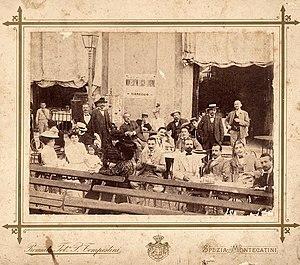
Terrasse de café à Montecatini photo P. Tempestini.
Pietro Tempestini est un photographe italien né le 24 octobre 1843 et mort le 22 avril 1917.